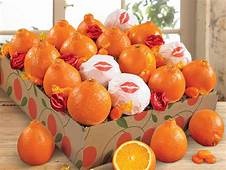
Label: mandarine